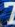
Number: 7